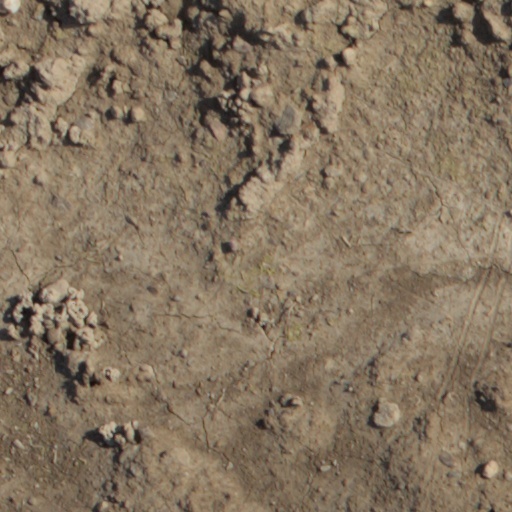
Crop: wheat